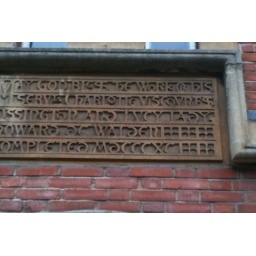
Inscription above the green door of the Marylebone Parish School